MEDays

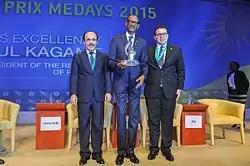
Paul Kagamé receiving the MEDays 2015 Grand Prix with Brahim Fassi Fihri and Ilyas El Omari

Despite a particularly busy international diplomatic agenda (La Valette Summit, Riyadh Summit, G20 Summit, Bani Yas Conference, Dakar Conference on Security were taking place the same week), the 2015 edition of the MEDays forum gathered a community of high level international decision makers. In an effort of diversification, the Amadeus Institute ensured to renew 60% of its speakers in comparison with previous editions.